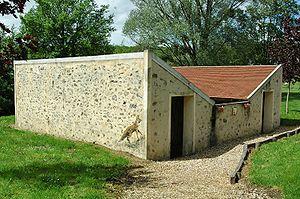
Lavoir de la Celle-sous-Montmirail.
La Celle-sous-Montmirail est une commune déléguée de Dhuys et Morin-en-Brie et une ancienne commune française, située dans le département de l'Aisne.